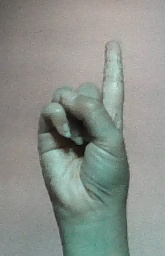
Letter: bb